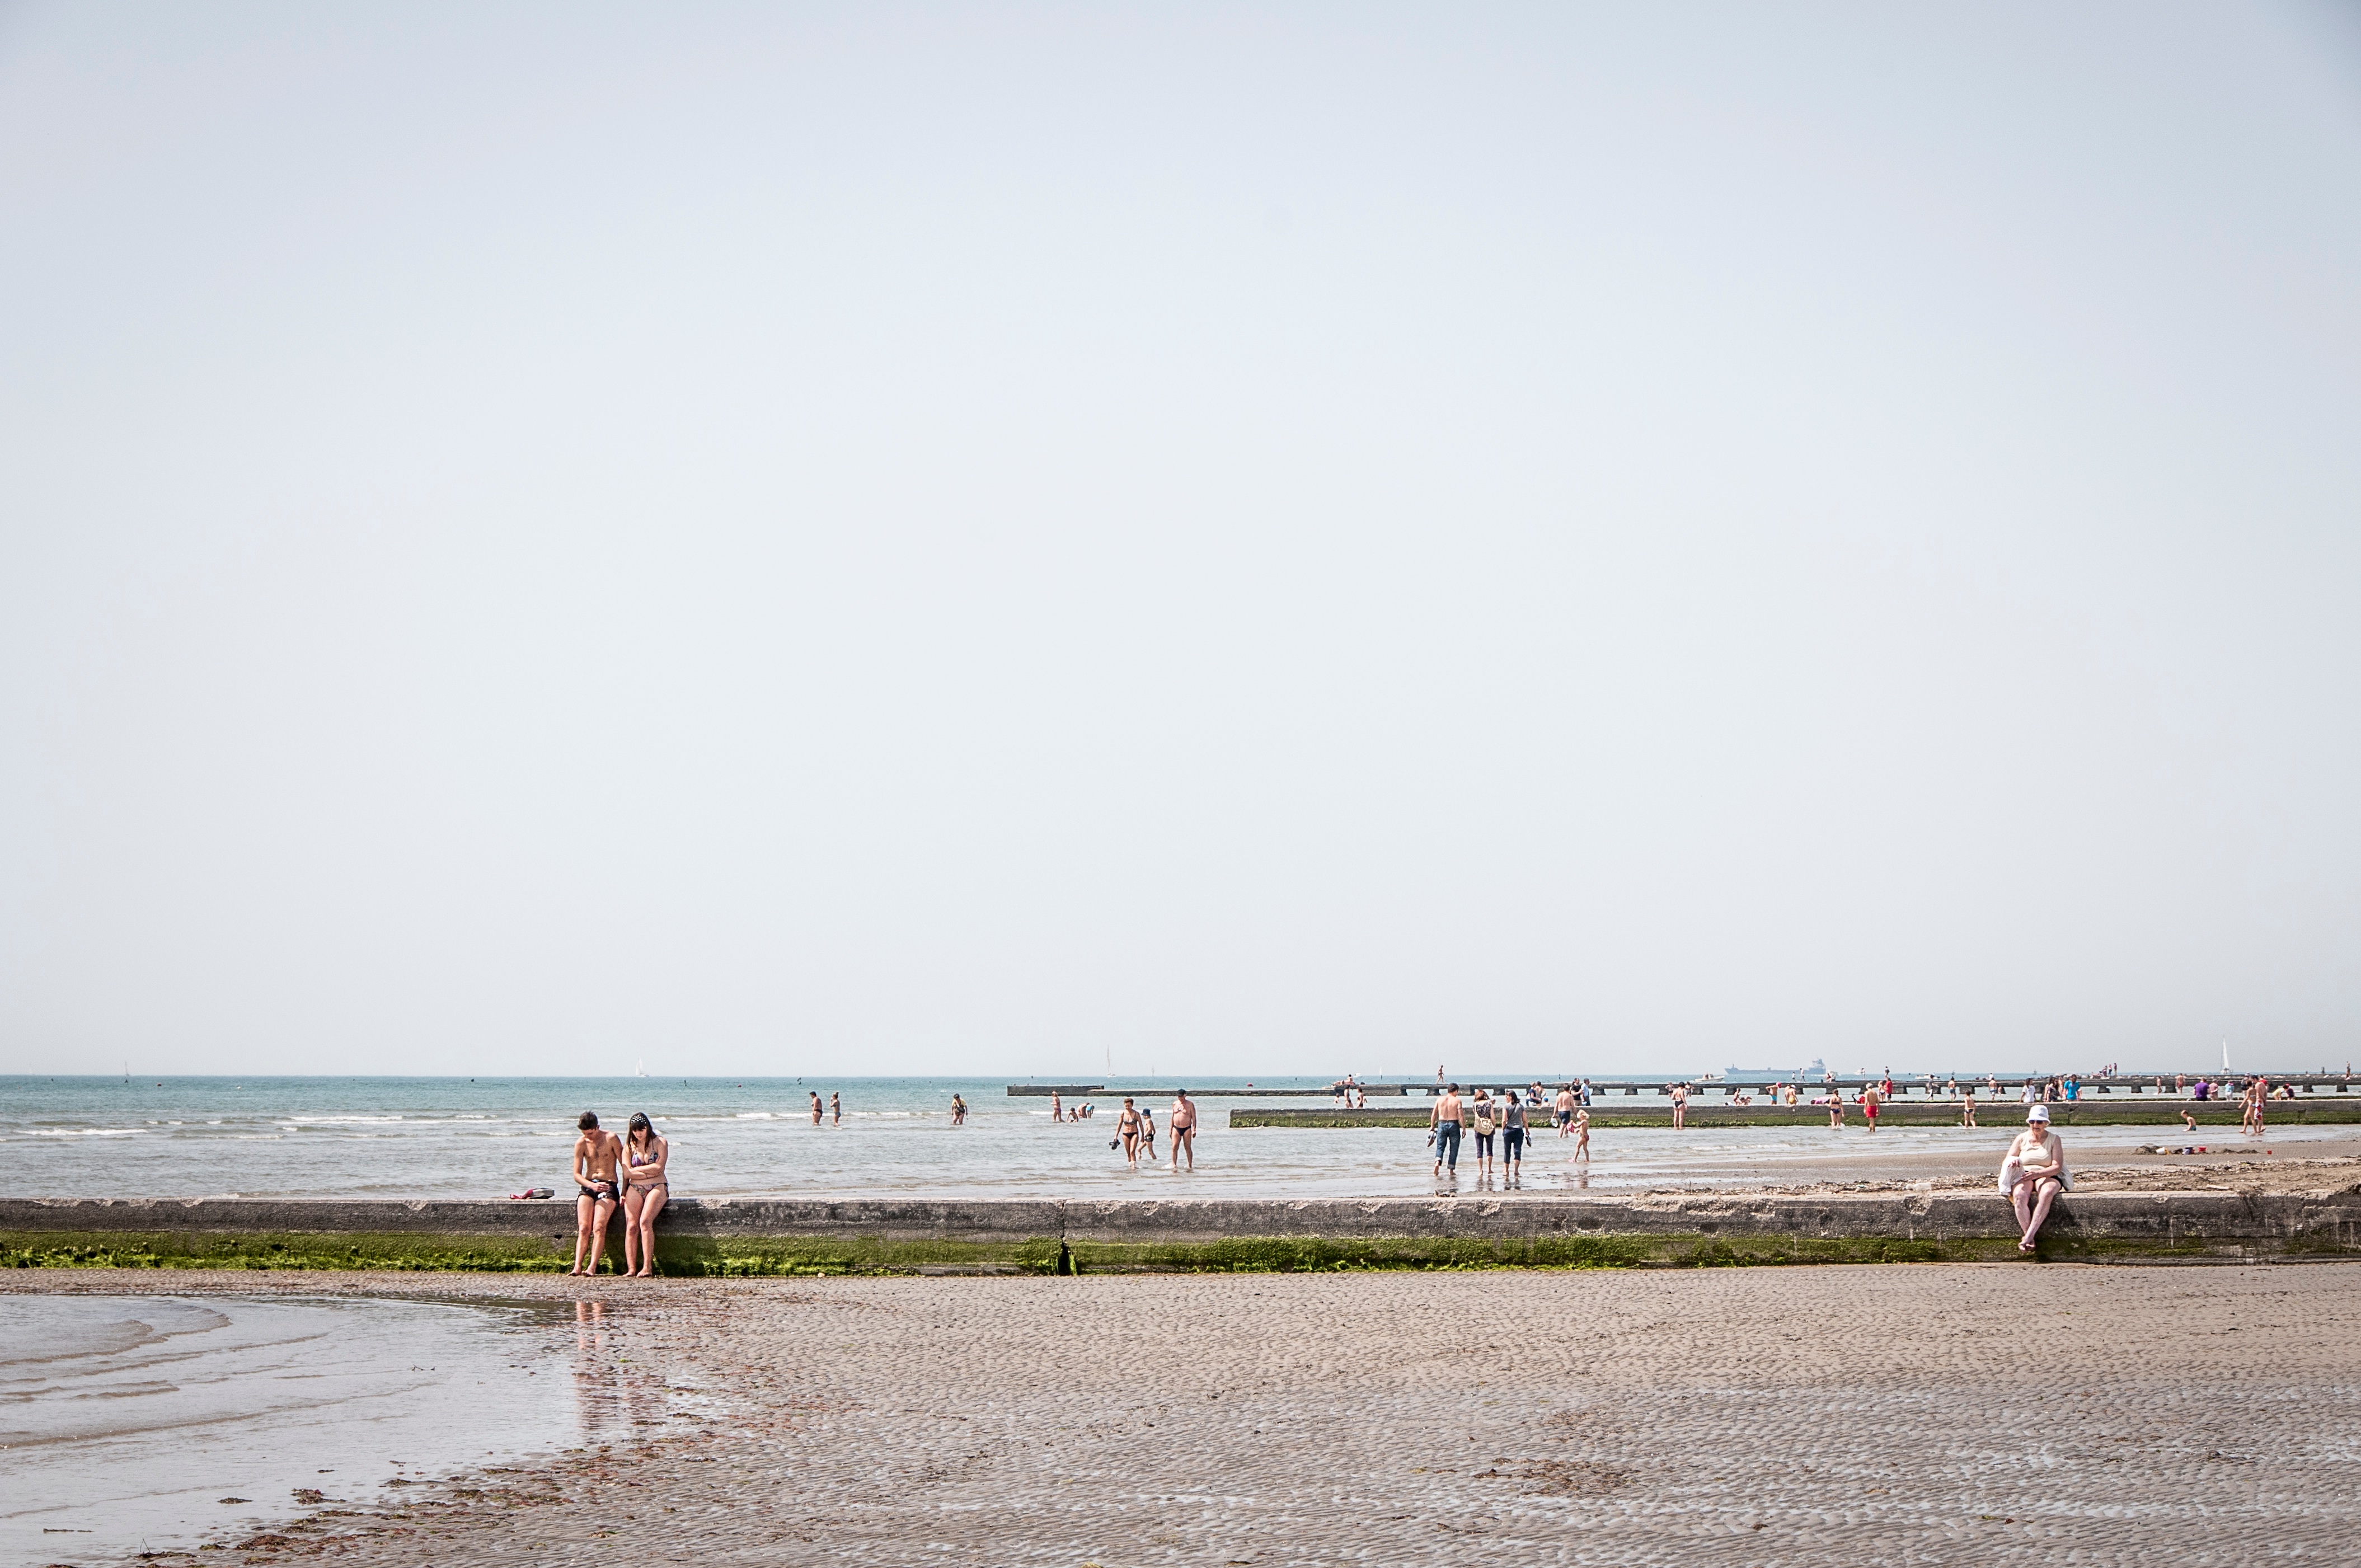
beach, sea, coast, sand, ocean, horizon, shore, wave, summer, vacation, bay, body of water